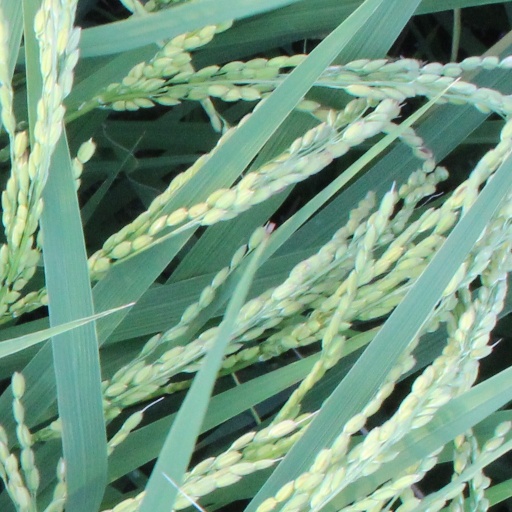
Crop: rice